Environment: lab
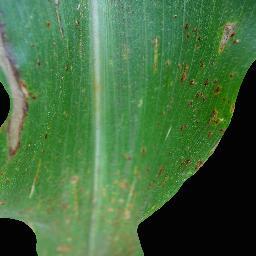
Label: common_rust